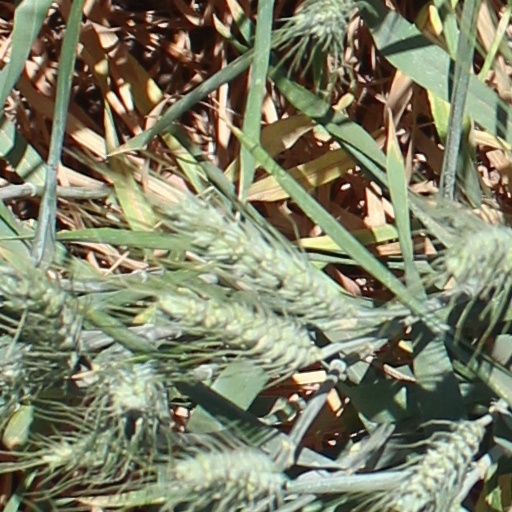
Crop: wheat